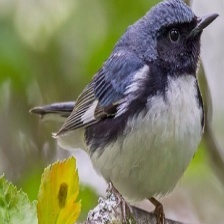
Species: BLACK THROATED WARBLER
Scientific name: SETOPHAGA CAERULESCENS